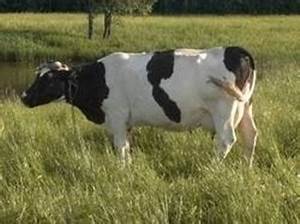
Label: cow